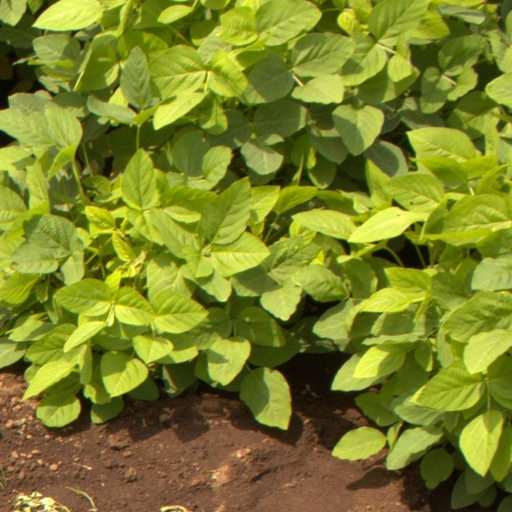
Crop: soybean